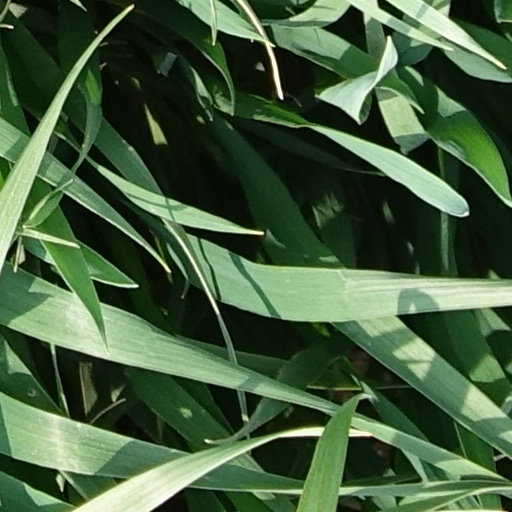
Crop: wheat